Richmond Football Club

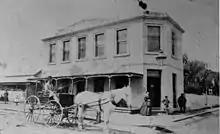
The Richmond Football Club was formed at a meeting at the Royal Hotel in Richmond in 1885

A short-lived football club named Richmond formed in 1860 with Tom Wills, one of the founders of Australian rules football, serving as its inaugural secretary and captain. Wills' cousin H. C. A. Harrison captained Richmond briefly in the early 1860s before moving to Geelong. This club was disbanded in 1871 and has no continuity to the present club. A number of teams formed in Richmond during the game's rapid expansion in the 1870s and early 1880s. However, all played at a junior level and it was considered an anomaly that Richmond, one of Melbourne's most prominent suburbs, did not boast a senior side. The wait ended when the Richmond Football Club was officially formed at the Royal Hotel in Richmond on 20 February 1885. A successful application for immediate admission to the Victorian Football Association (VFA) followed. The club shared the Punt Road Oval with the Richmond Cricket Club, one of the strongest cricket clubs in Australia which had been playing on the ground since 1856.